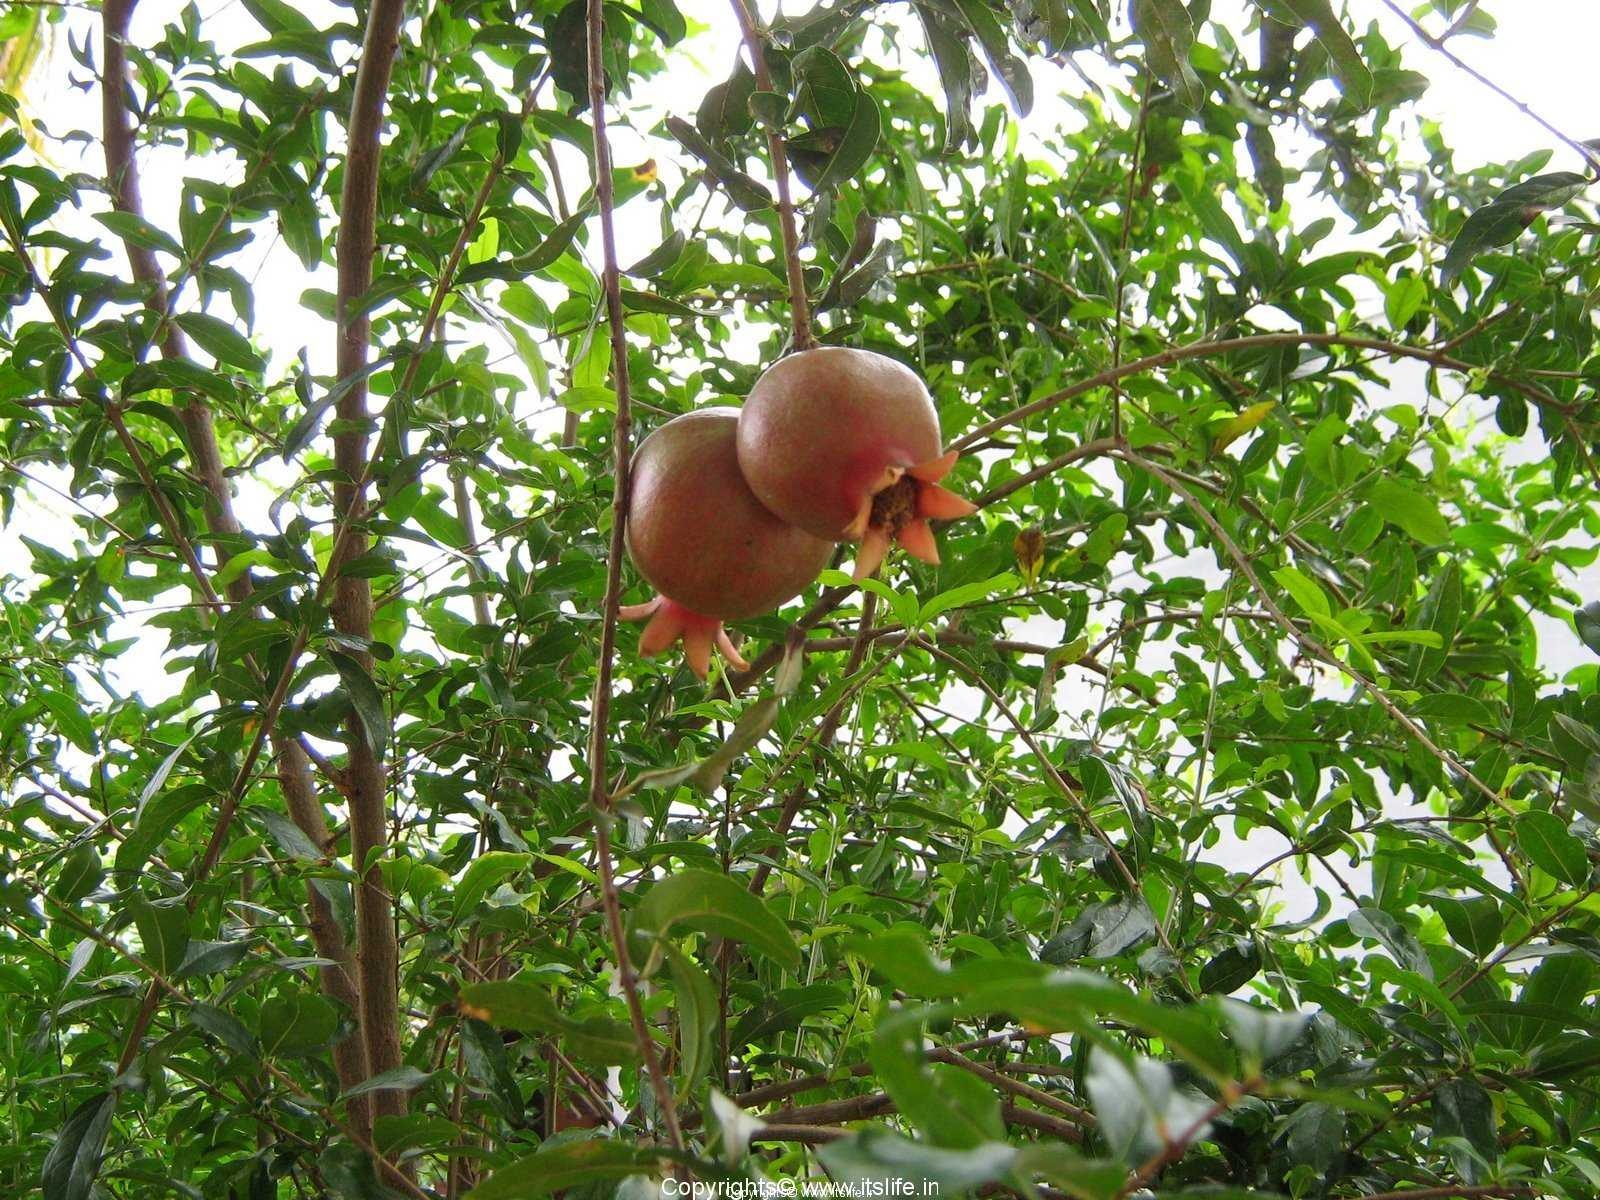
Label: Pomegranate